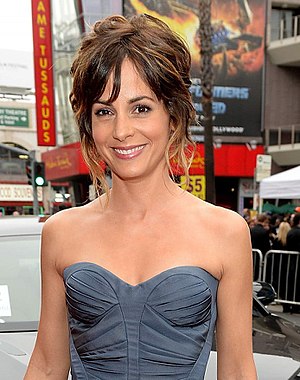
Stephanie Szostak
Stephanie Szostak er en fransk – amerikansk skuespiller, der startede sin karriere i begyndelsen af 2000'erne. Hun har siden medvirket i The Devil Wears Prada og Dinner for Schmucks, samt optrådt i mange tv-serier som sæson 8 af Law & Order: Criminal Intent og sæson 6 af The Sopranos.